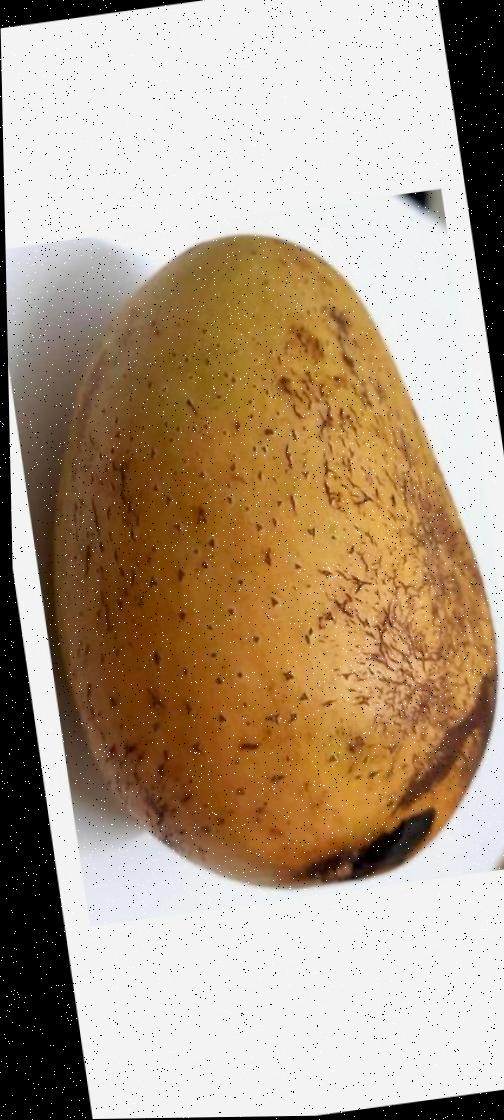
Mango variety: Ashshina Classic